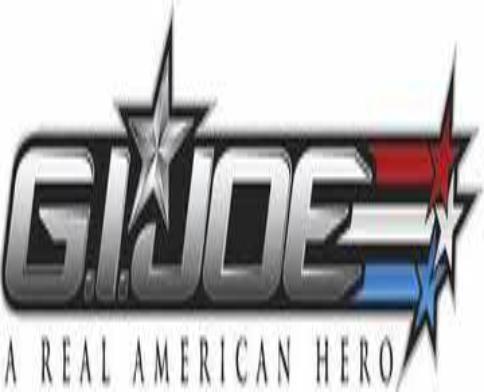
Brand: g.i. joe
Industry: Leisure